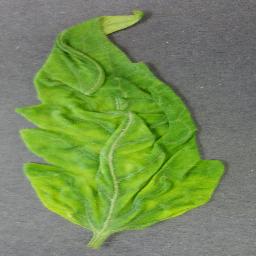
Label: Tomato___Tomato_Yellow_Leaf_Curl_Virus